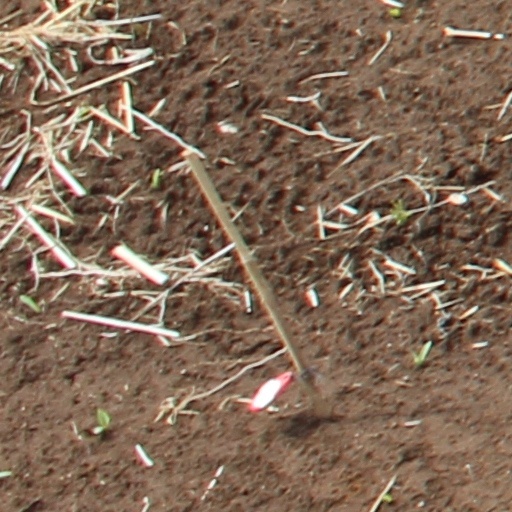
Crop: wheat